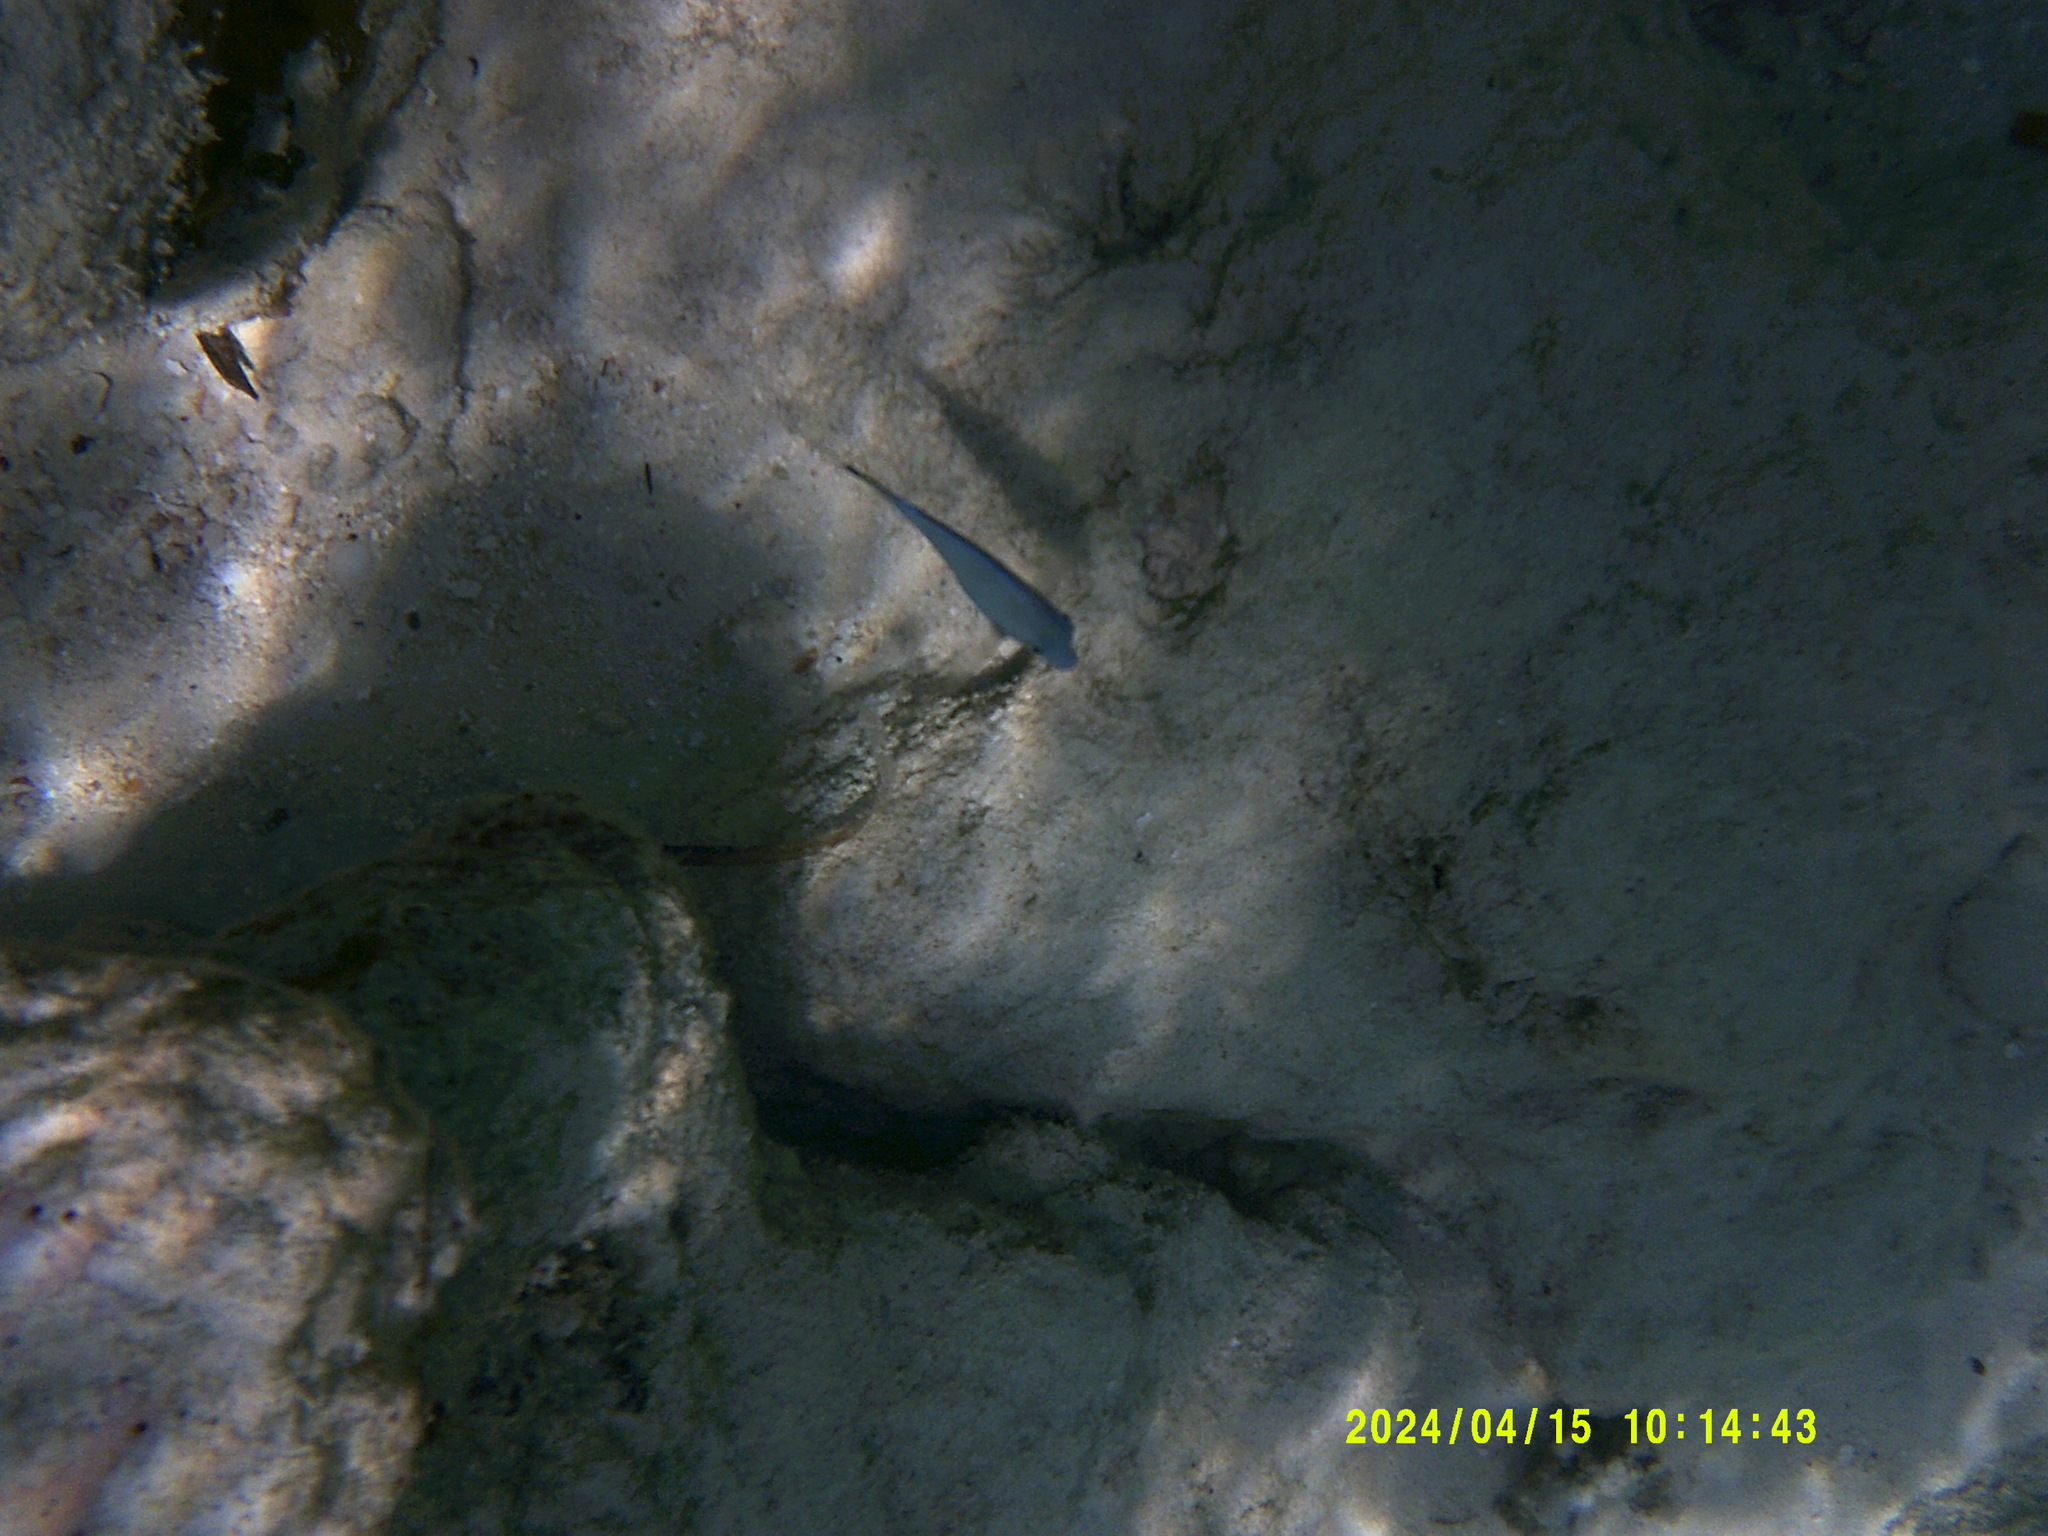
Acanthurus coeruleus (Atlantic Blue Tang)